Queensland Cultural Centre

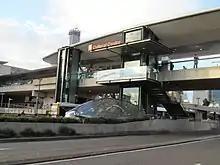
Pedestrian bridge over Melbourne Street and the Cultural Centre busway

The Queensland Art Gallery (formerly Queensland National Art Gallery), was established in 1895. The gallery had many locations and moved to its present location at the Queensland Cultural Centre in South Bank in 1982. The gallery offers 4,700 square feet of exhibition space and includes a water mall, fountains, water sculptures, an outdoor area and gardens.